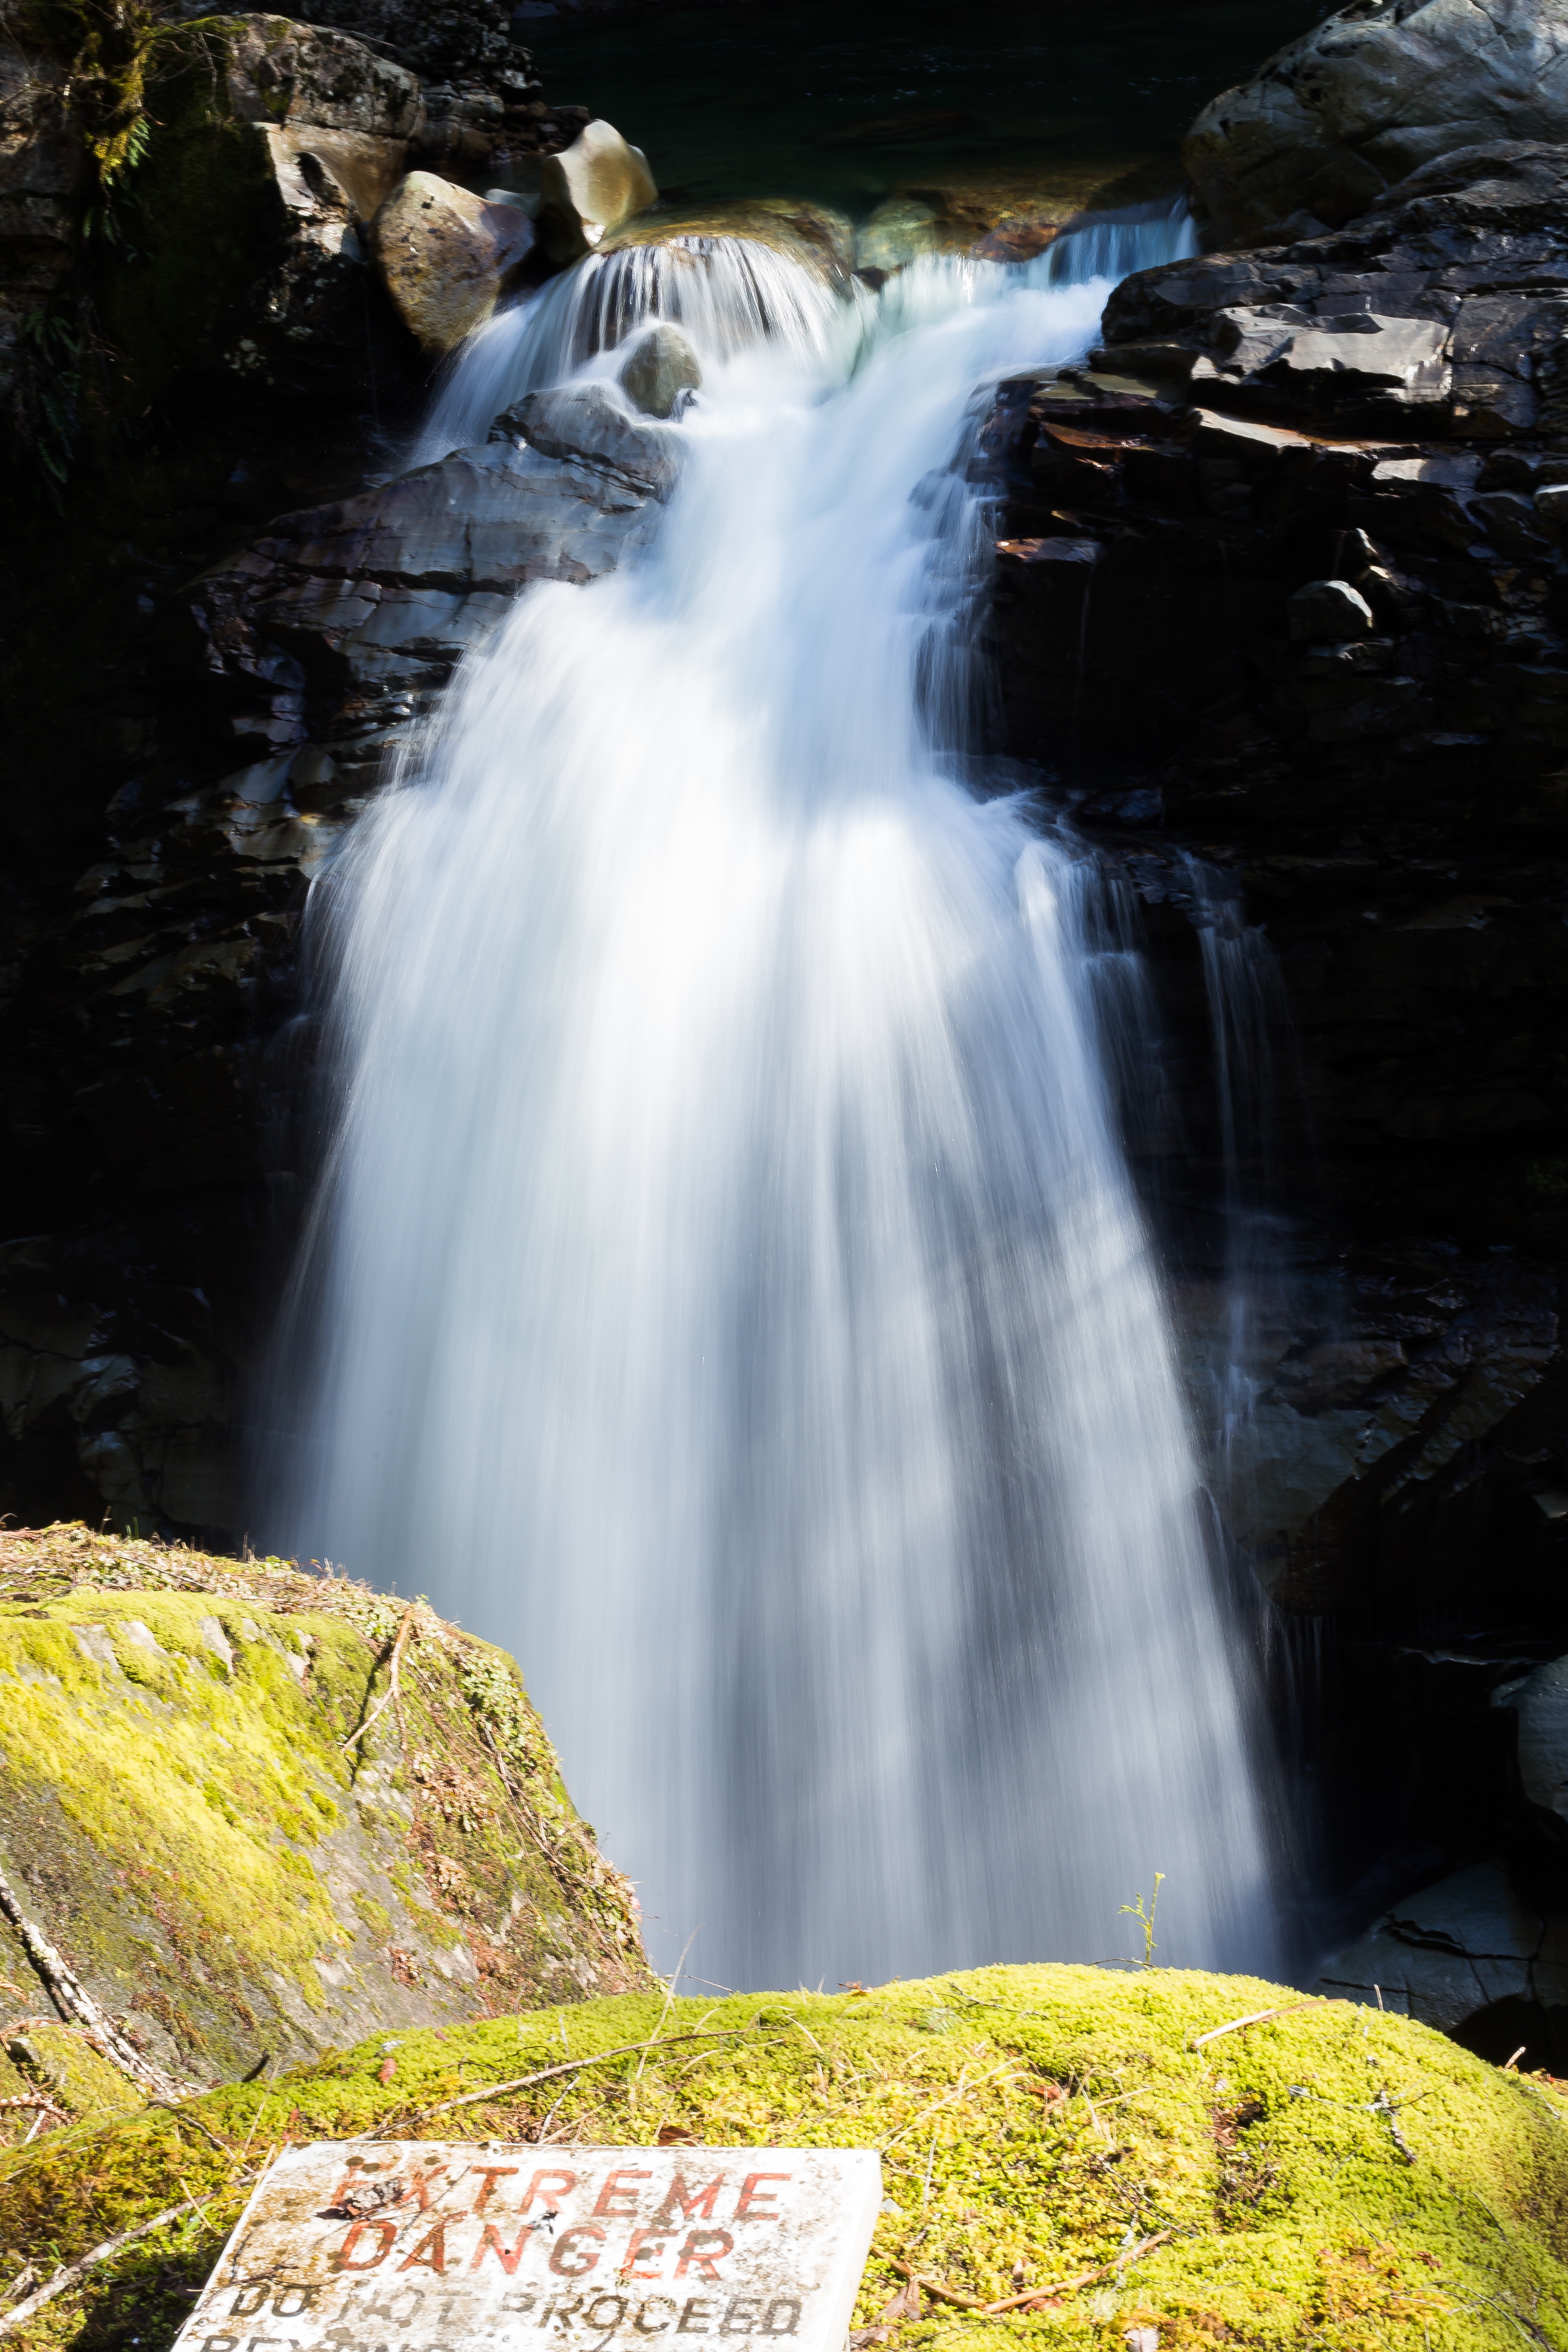
landscape, water, nature, rock, waterfall, leaf, river, stream, autumn, body of water, wasserfall, water feature, watercourse